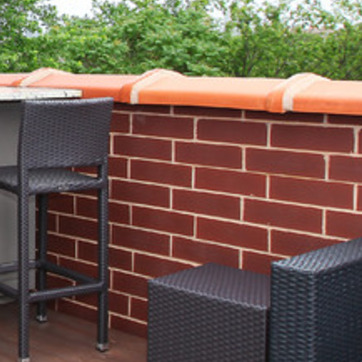
Material: brick